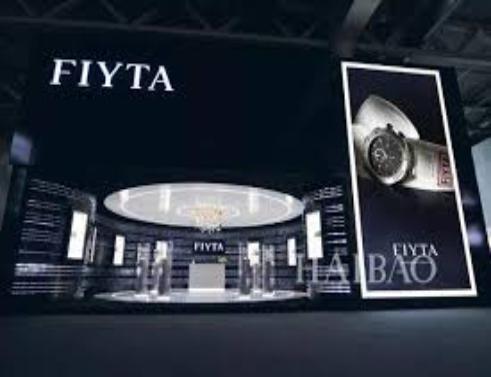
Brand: fiyta
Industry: Electronic